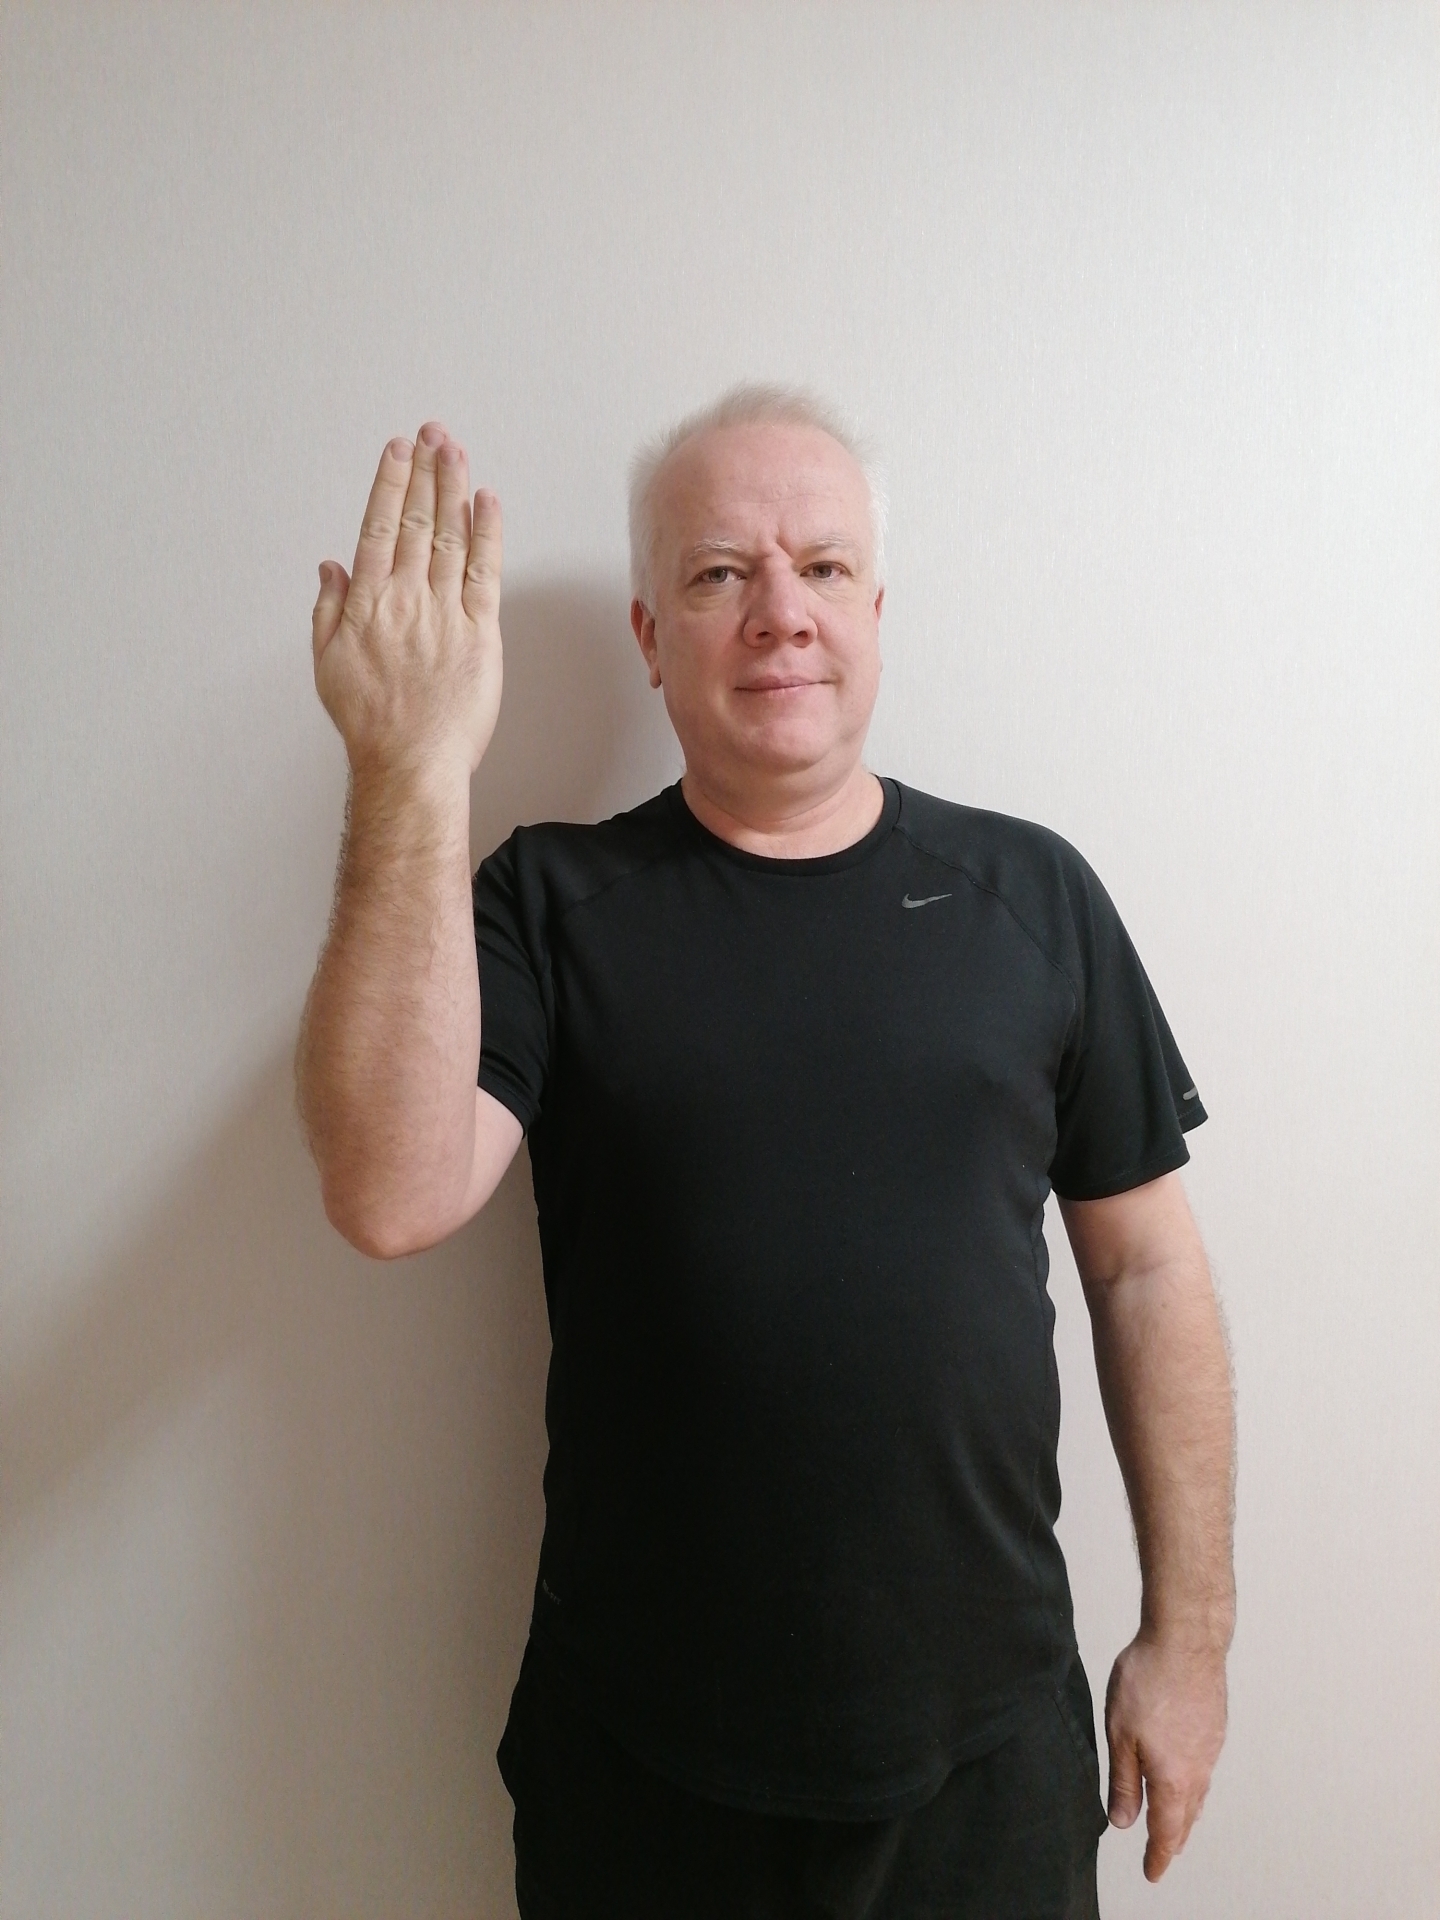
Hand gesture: stop_inverted